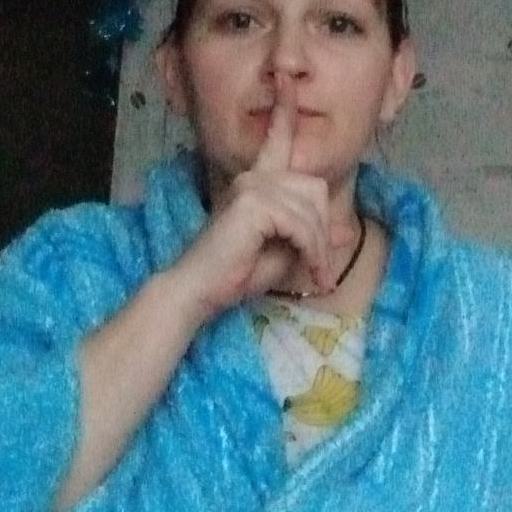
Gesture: mute